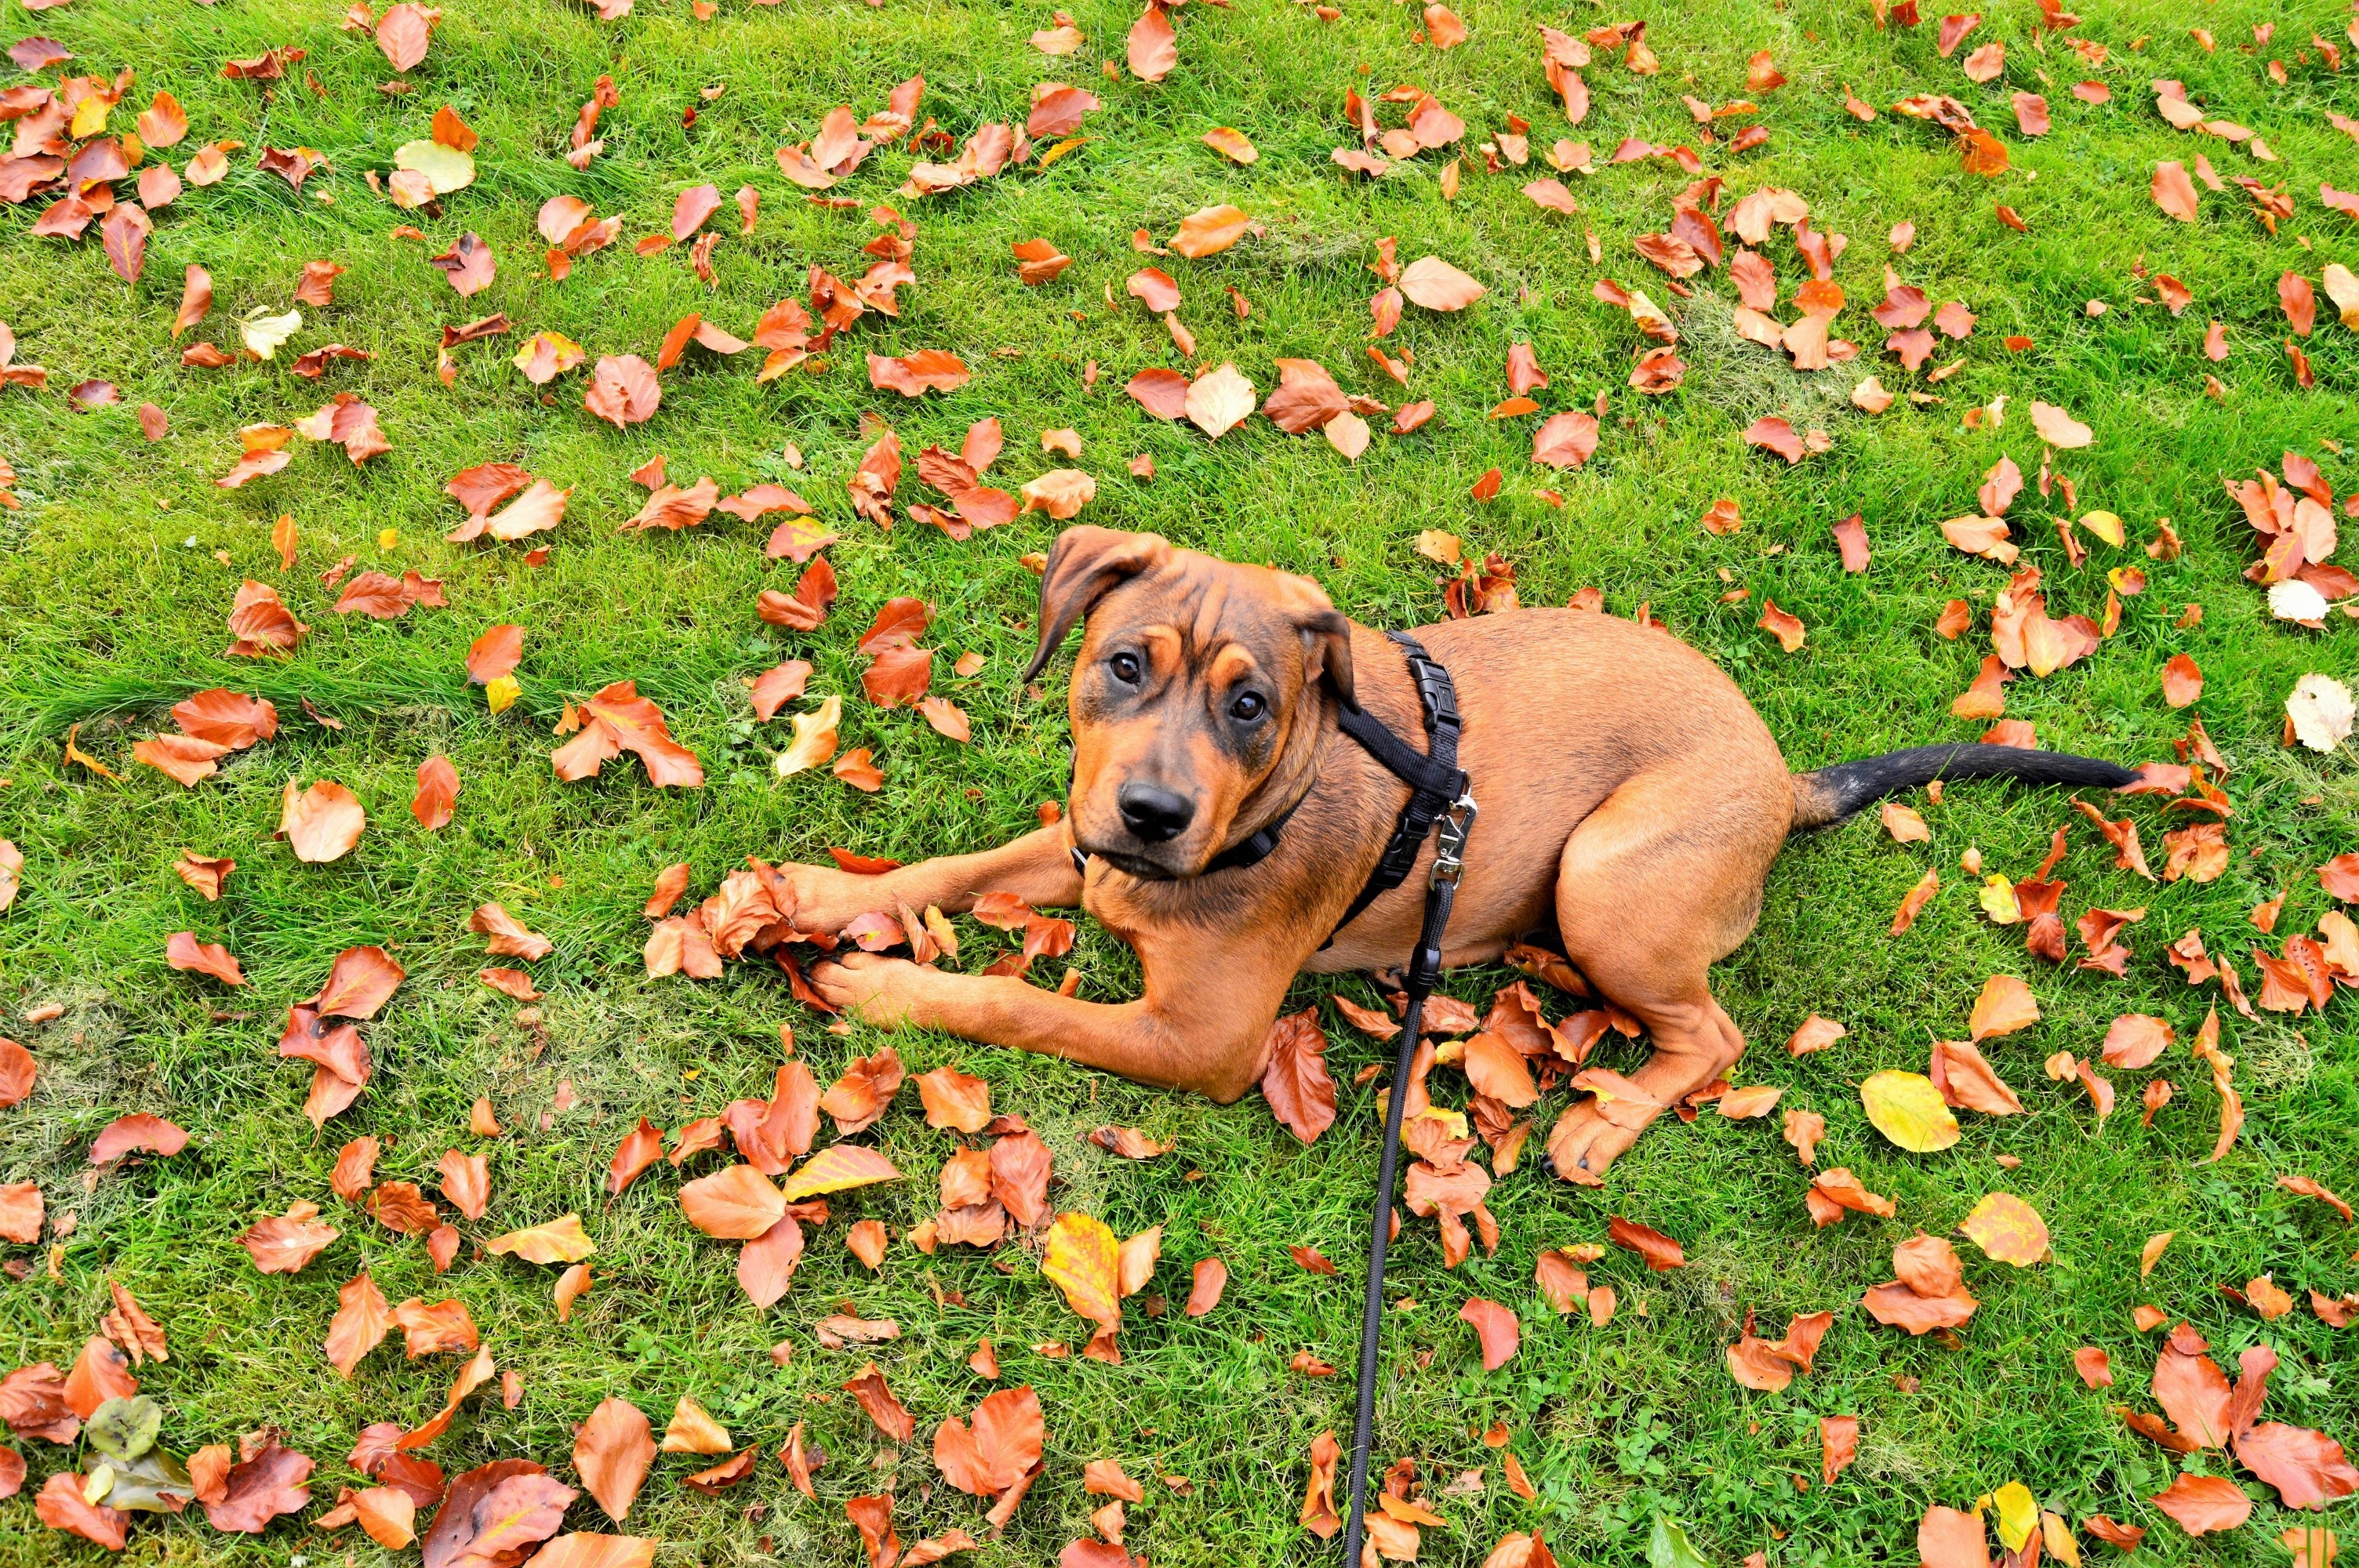
dog, canidae, dog breed, leaf, rhodesian ridgeback, grass, carnivore, autumn, sporting group, plant, fawn